Valve

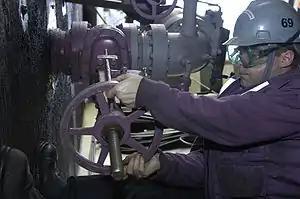
A sailor aboard a ship operates the wheel controlling a fuel valve.

Many valves are controlled manually with a handle attached to the stem. If the handle is turned ninety degrees between operating positions, the valve is called a quarter-turn valve. Butterfly, ball valves, and plug valves are often quarter-turn valves. If the handle is circular with the stem as the axis of rotation in the center of the circle, then the handle is called a handwheel. Valves can also be controlled by actuators attached to the stem. They can be electromechanical actuators such as an electric motor or solenoid, pneumatic actuators which are controlled by air pressure, or hydraulic actuators which are controlled by the pressure of a liquid such as oil or water. Actuators can be used for the purposes of automatic control such as in washing machine cycles, remote control such as the use of a centralised control room, or because manual control is too difficult such as when the valve is very large. Pneumatic actuators and hydraulic actuators need pressurised air or liquid lines to supply the actuator: an inlet line and an outlet line. Pilot valves are valves which are used to control other valves. Pilot valves in the actuator lines control the supply of air or liquid going to the actuators.